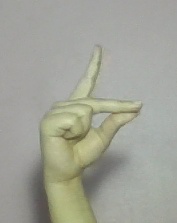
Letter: ta